The Black Death (novel)

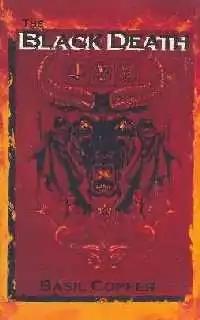
Dust-jacket from the first edition

The Black Death is a Gothic novel by English writer Basil Copper. It was originally announced for publication by Arkham House but was ultimately published by Fedogan & Bremer in 1992 in an edition of 1,000 copies of which 100 were numbered and signed by the author and illustrator.